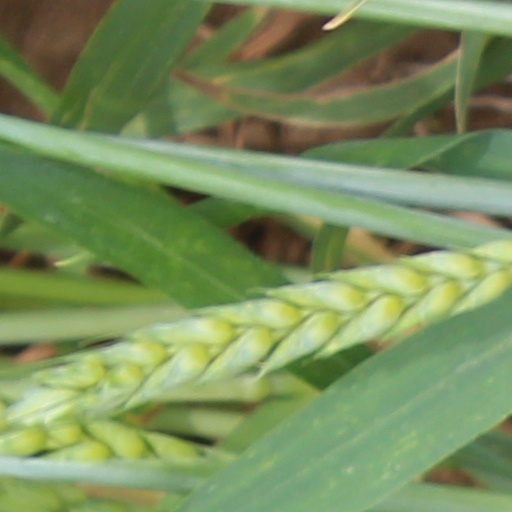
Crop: wheat